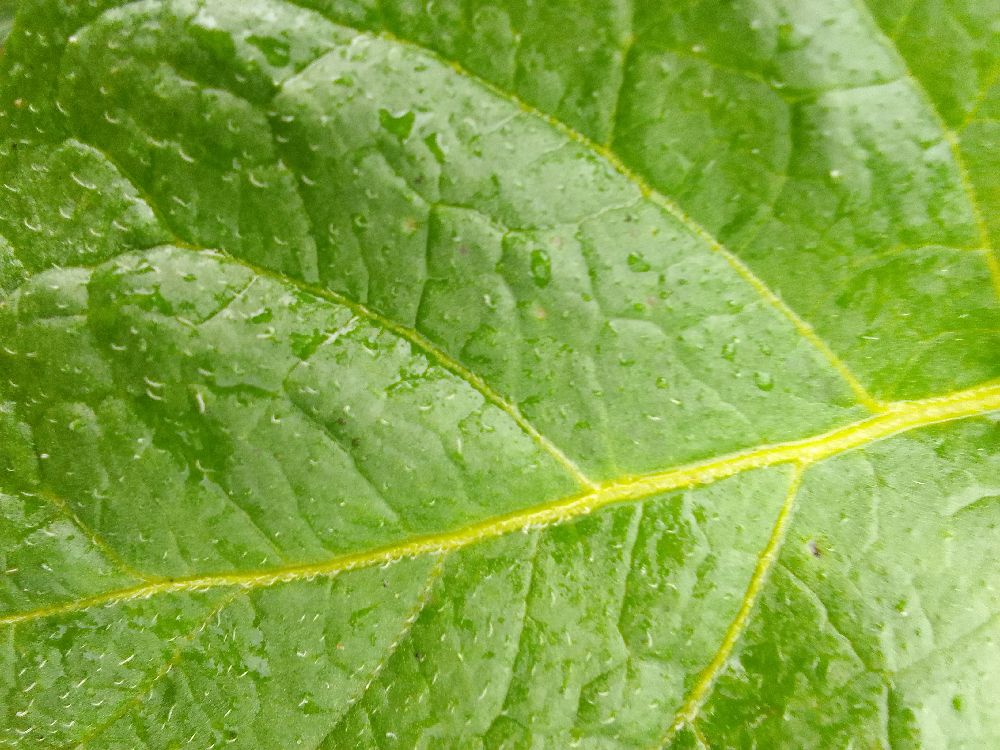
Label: Healthy